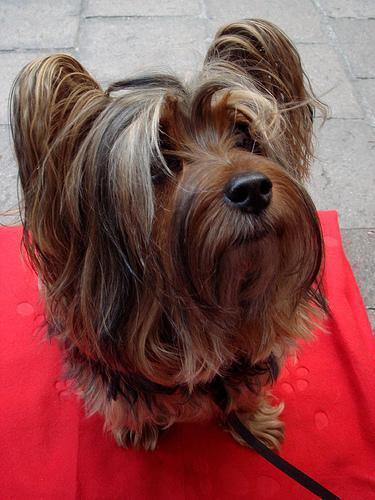
silky_terrier